M. Neil Andrews

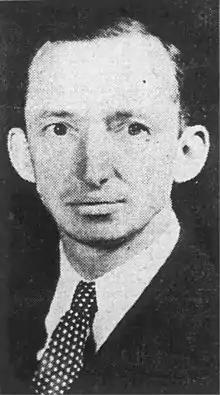

Maurice Neil Andrews (December 24, 1894 – August 31, 1967) was a United States district judge of the United States District Court for the Northern District of Georgia.